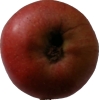
Label: Apple 17